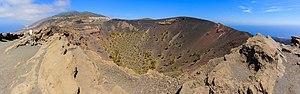
La Palma, autrefois connue sous le nom espagnol de San Miguel de La Palma, est une île d'Espagne située dans l'océan Atlantique et faisant partie des îles Canaries. Sa ville la plus peuplée est Los Llanos de Aridane mais le siège du cabildo insulaire est Santa Cruz de La Palma.